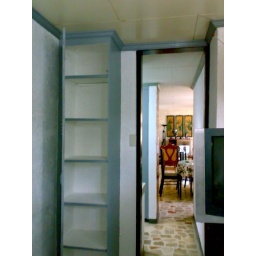
new cabinet in the kitchen